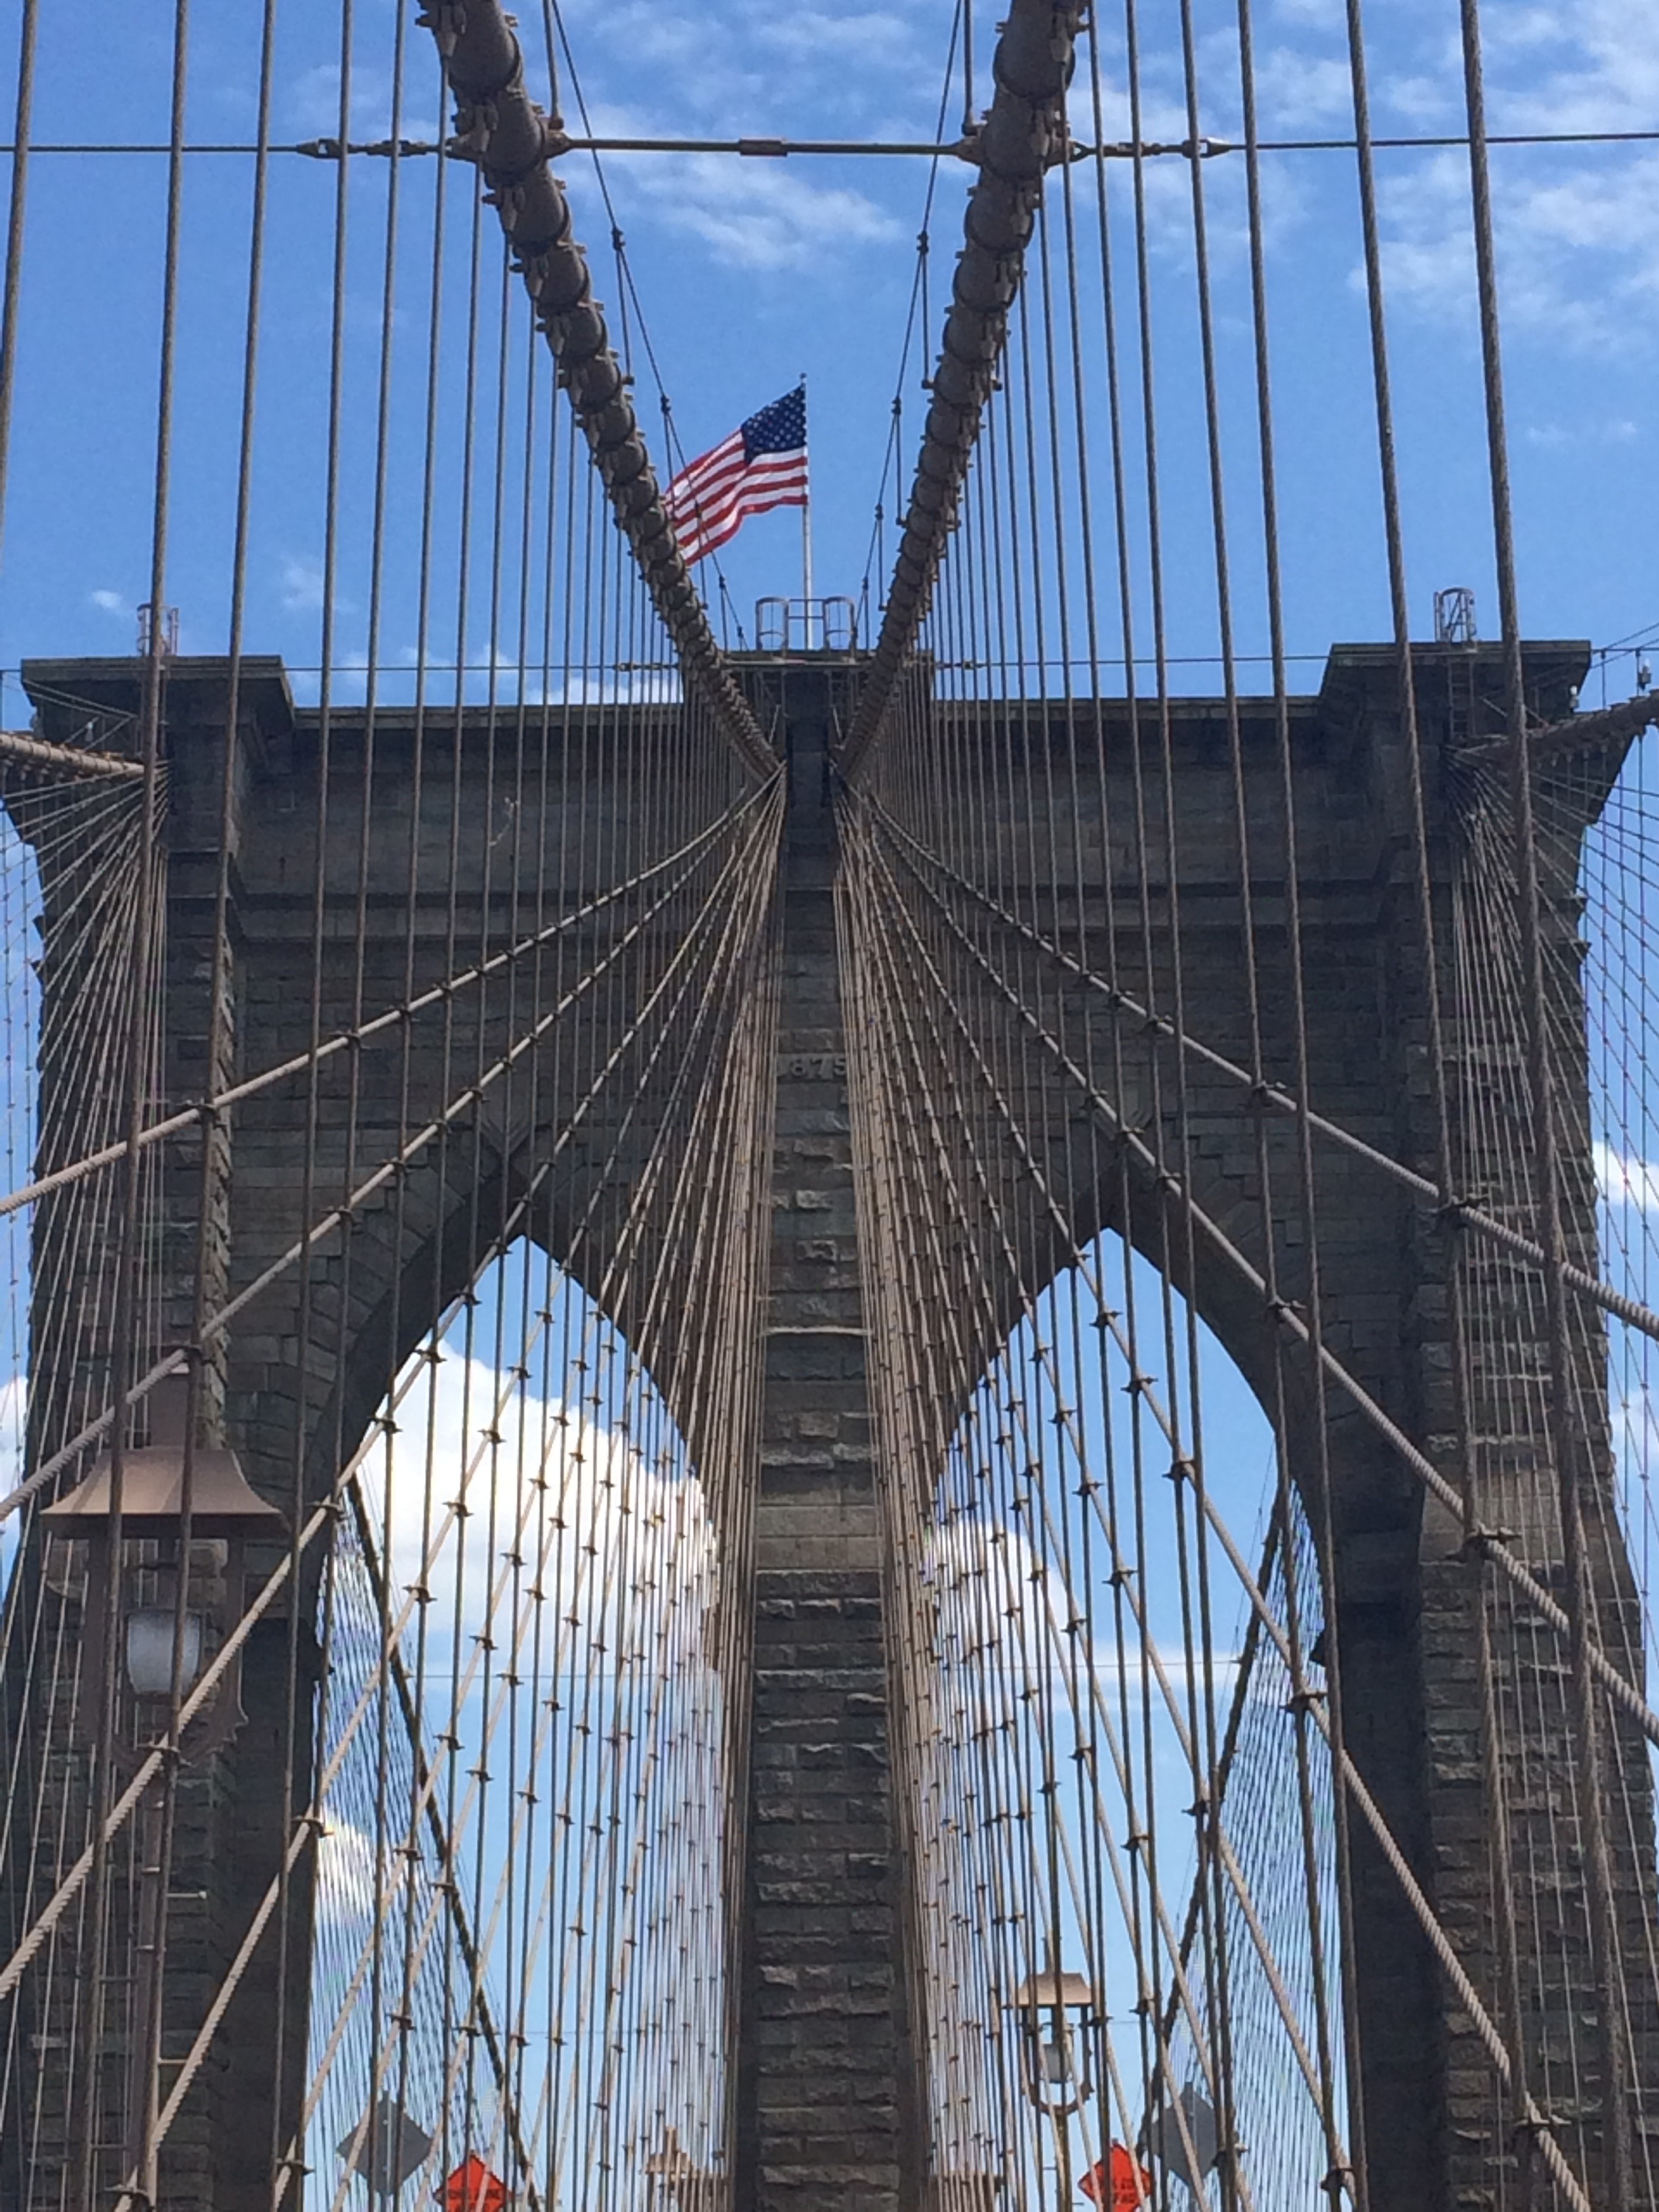
architecture, bridge, skyscraper, new york, brooklyn bridge, mast, landmark, facade, cable stayed bridge